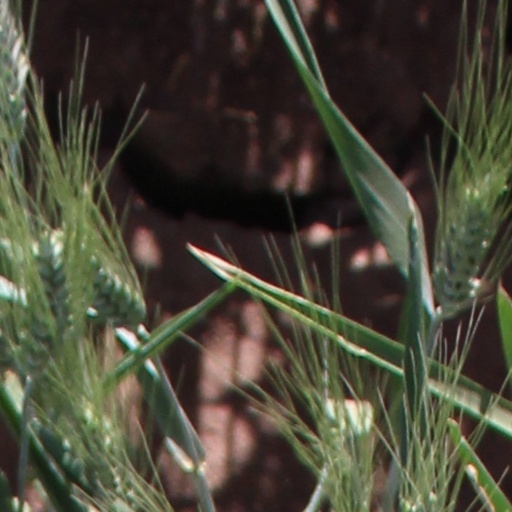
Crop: wheat